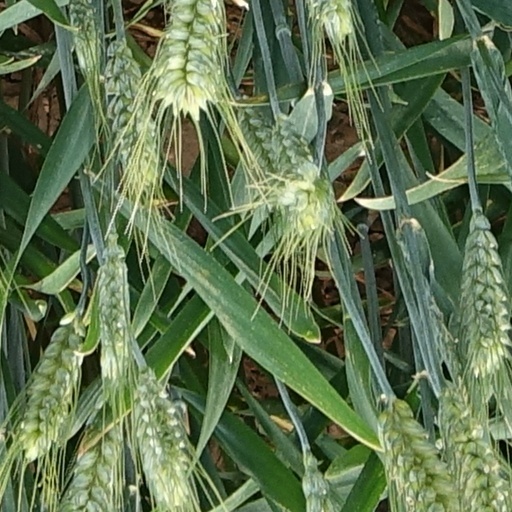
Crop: wheat